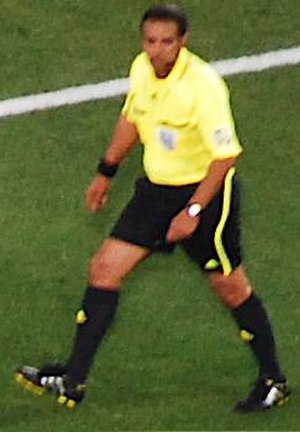
Khalil Al Ghamdi
Khalil Ibrahim Al Ghamdi er en saudiarabisk fodbolddommer. Han har dømt internationalt under det internationale fodboldforbund FIFA siden 2003, hvor han er placeret i den asiatiske dommergruppe. Al Ghamdi var med ved VM 2006 som 4. dommer, og han fik sin egentlige VM-debut ved slutrunden i 2010 i Sydafrika, hvor det blev til to kampe.